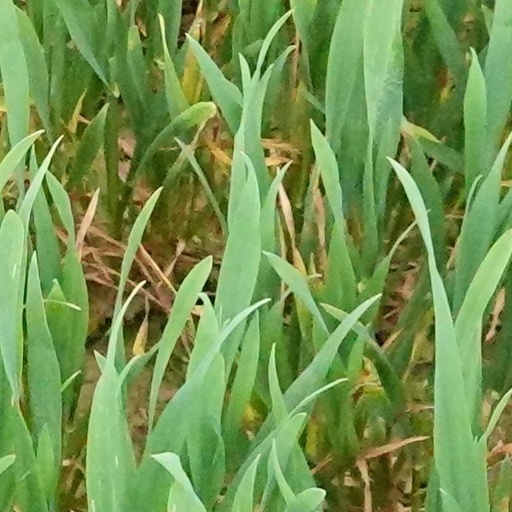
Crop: wheat